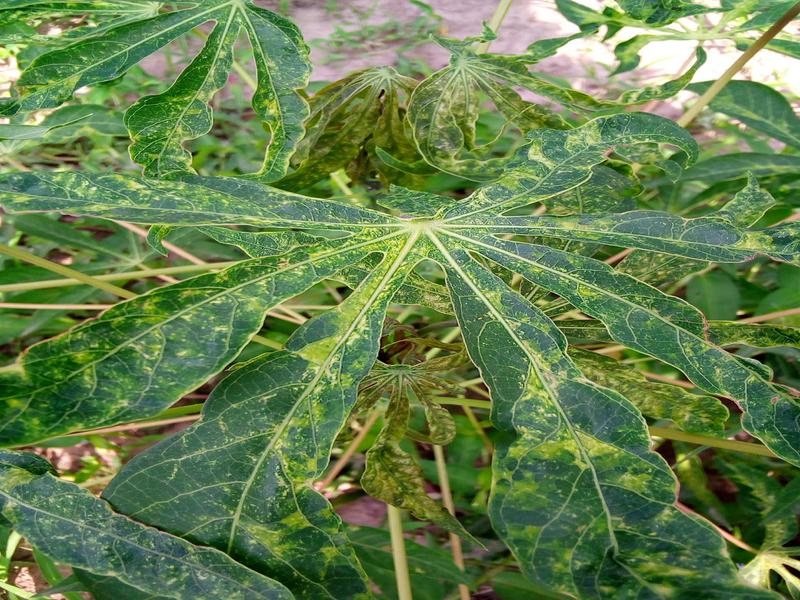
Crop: cassava
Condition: green_mottle